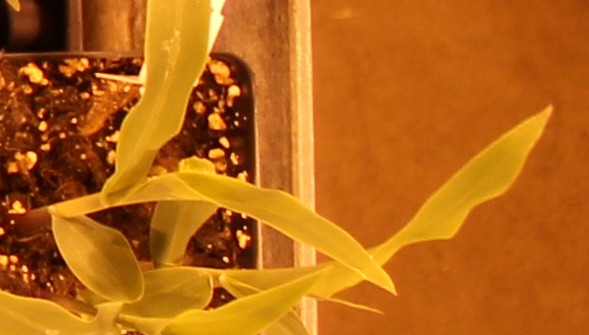
Label: Corn